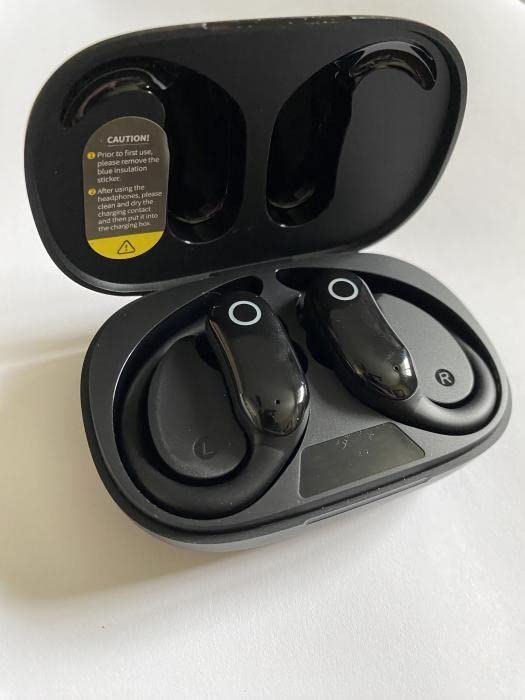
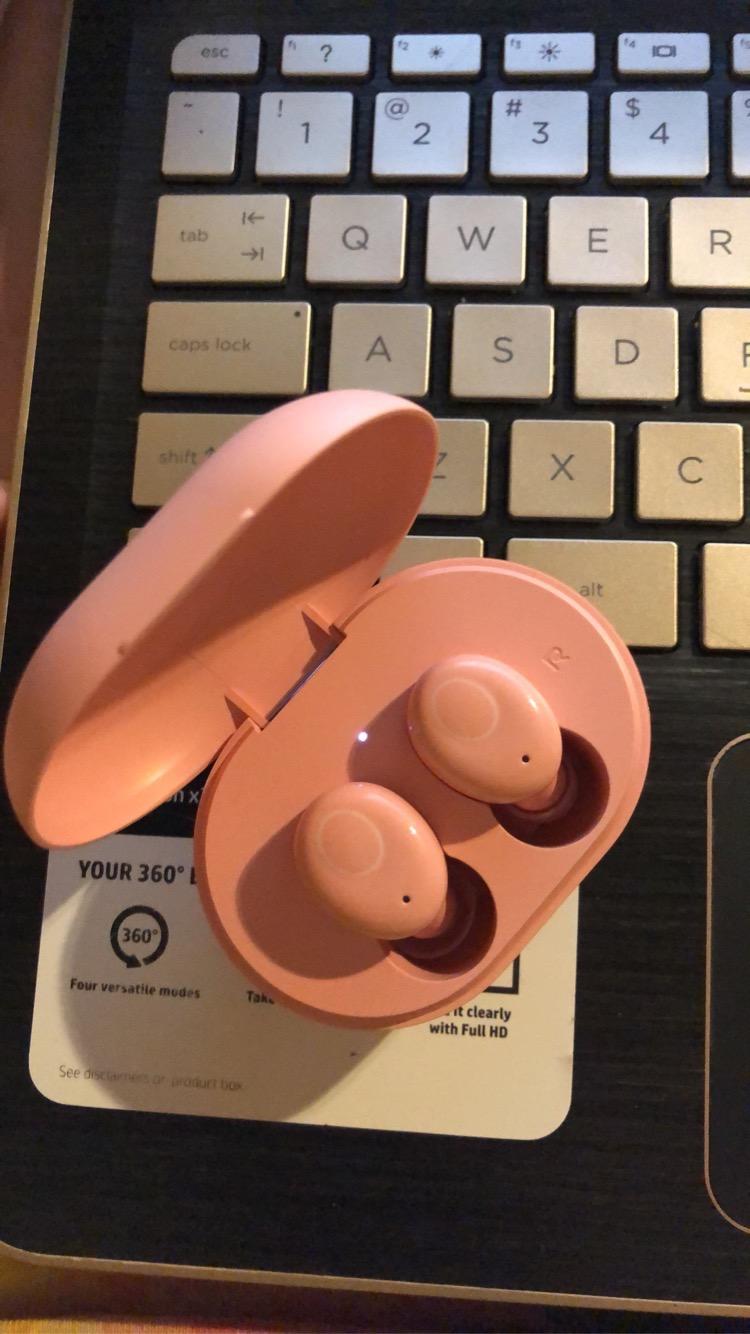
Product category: earbuds
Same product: no